Hyde Park, Chicago

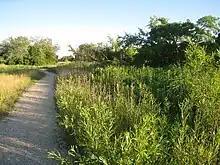
A trail in Jackson Park

The following Hyde Park community area properties have been added to the National Register of Historic Places: Chicago Beach Apartments, Arthur H. Compton House, East Park Towers, Chicago Pile-1, Flamingo-on-the-Lake Apartments, Mayfair Apartments, Isadore H. Heller House, Charles Hitchcock Hall, Hotel Del Prado, Hotel Windermere East, Frank R. Lillie House, Robert A. Millikan House, Poinsettia Apartments, Promontory Apartments, Jackson Shore Apartments, Frederick C. Robie House, George Herbert Jones Laboratory, St. Thomas Church and Convent, Shoreland Hotel, German submarine U-505, and University Apartments.